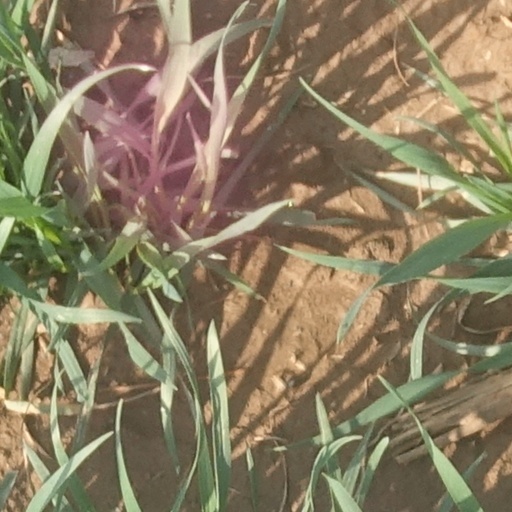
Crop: wheat